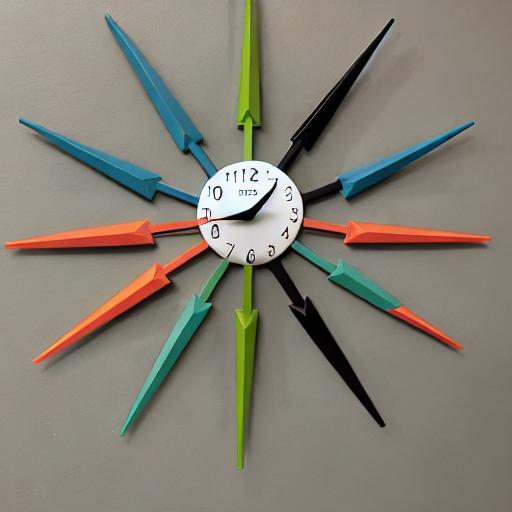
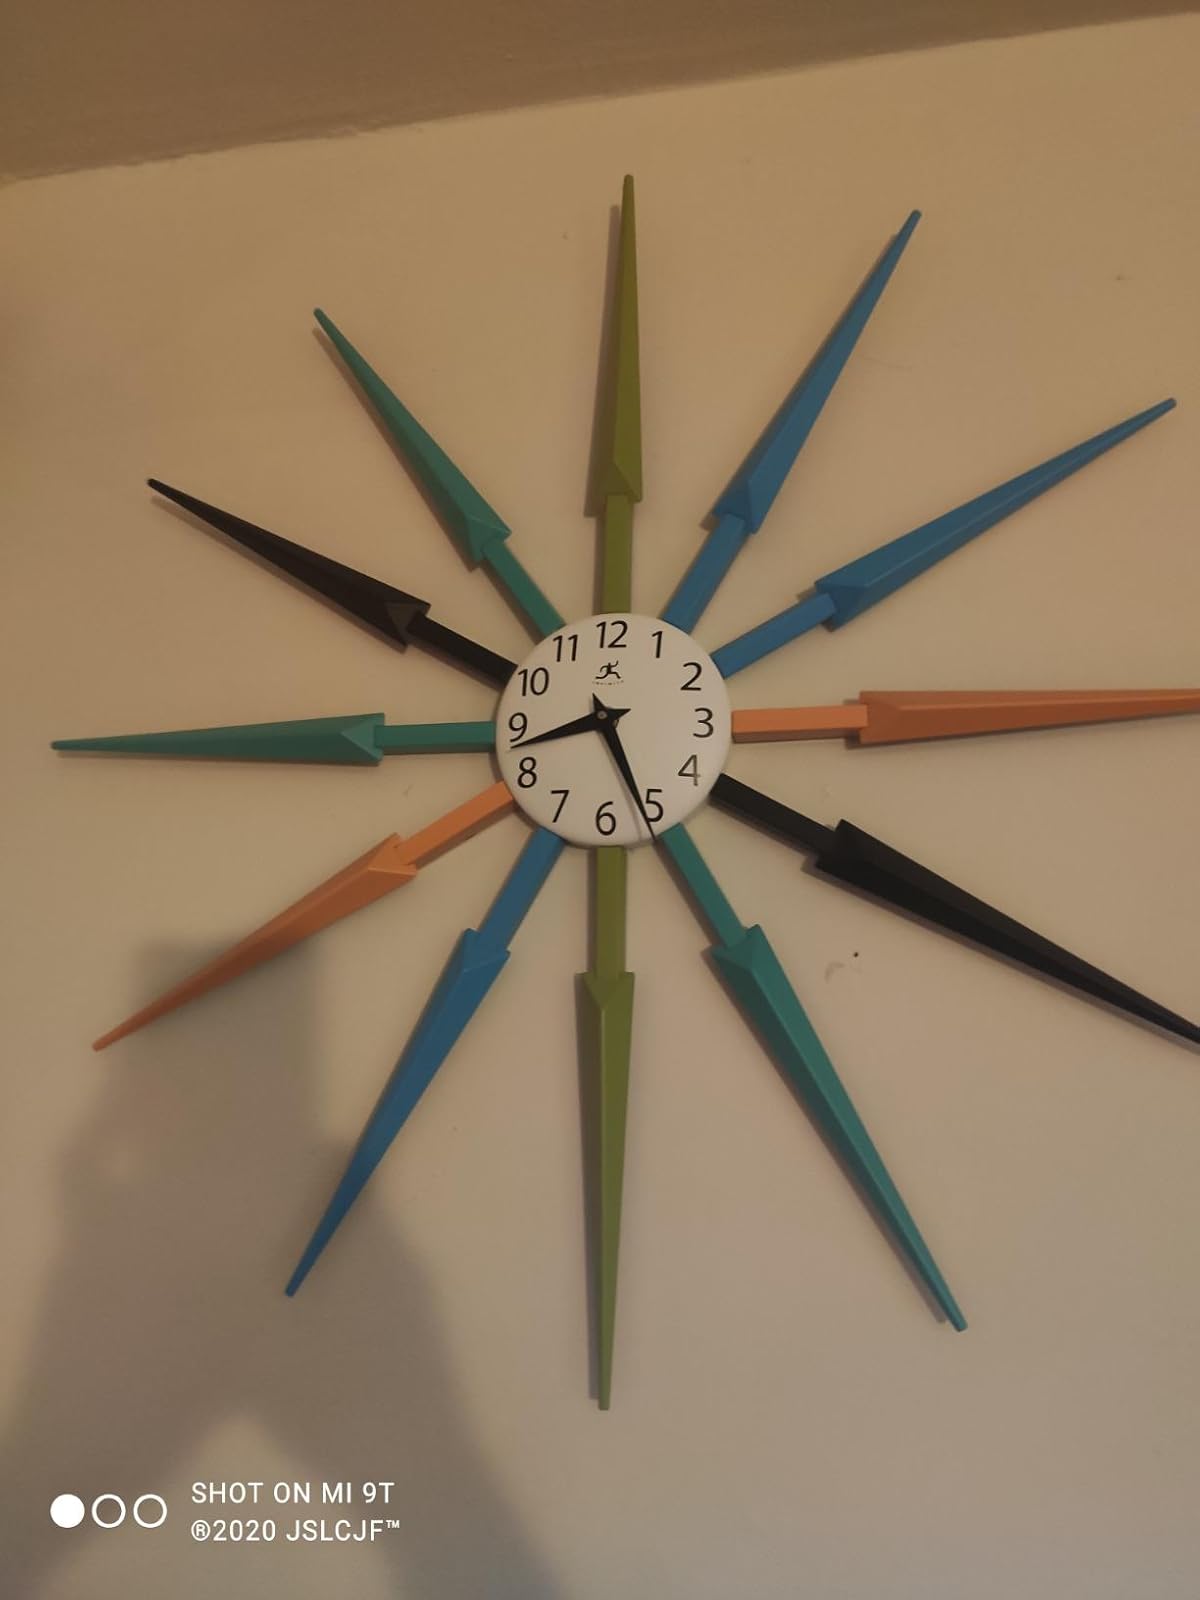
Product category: clock
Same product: no